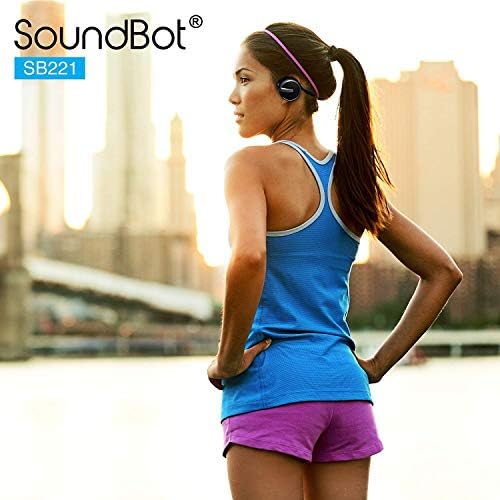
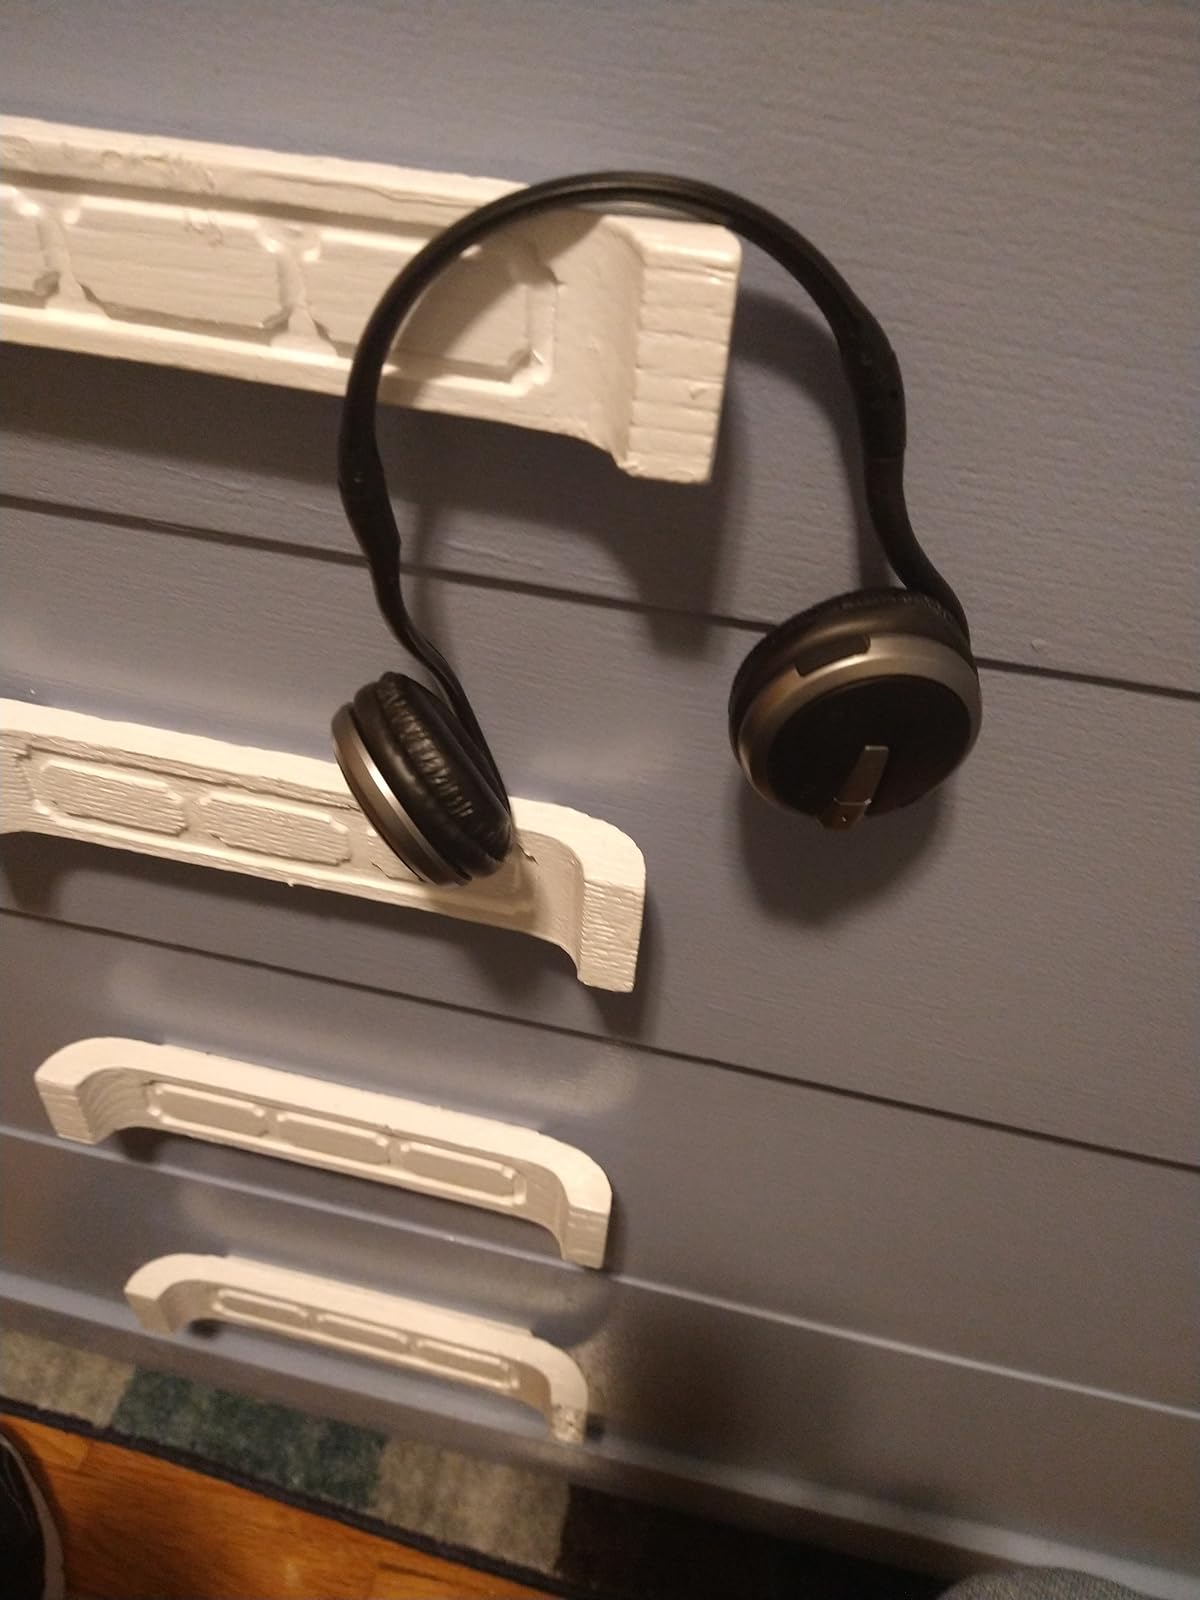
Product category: headphones
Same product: yes